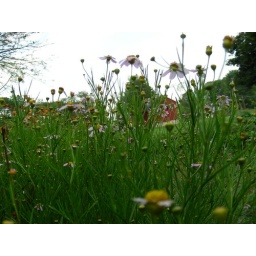
small flowers in the field up home